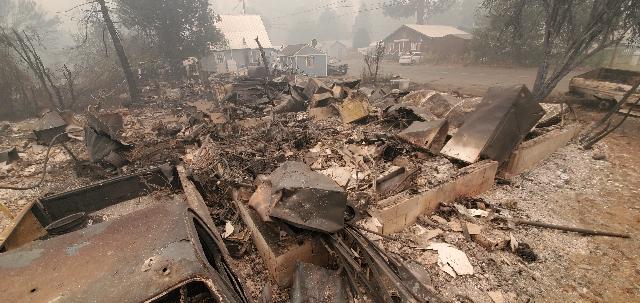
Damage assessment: destroyed